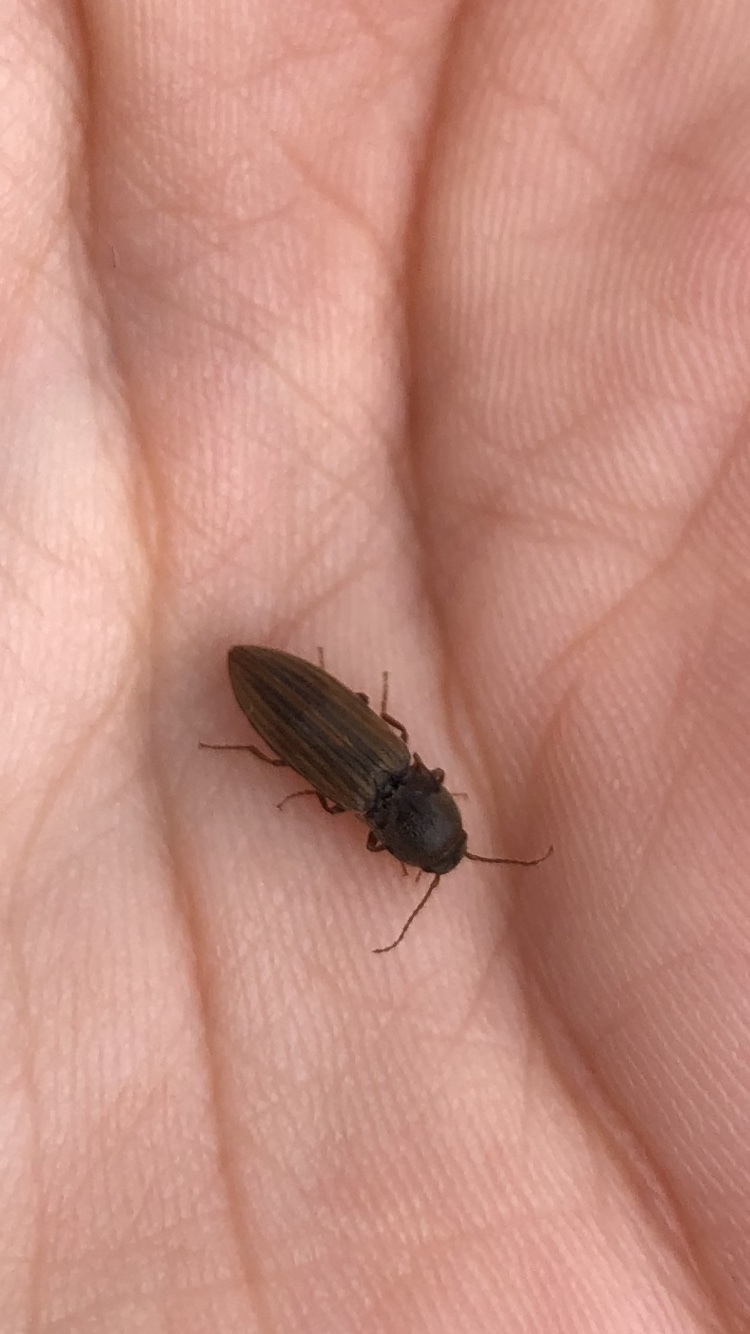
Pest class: clickbeetles_wireworms